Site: brandenburg
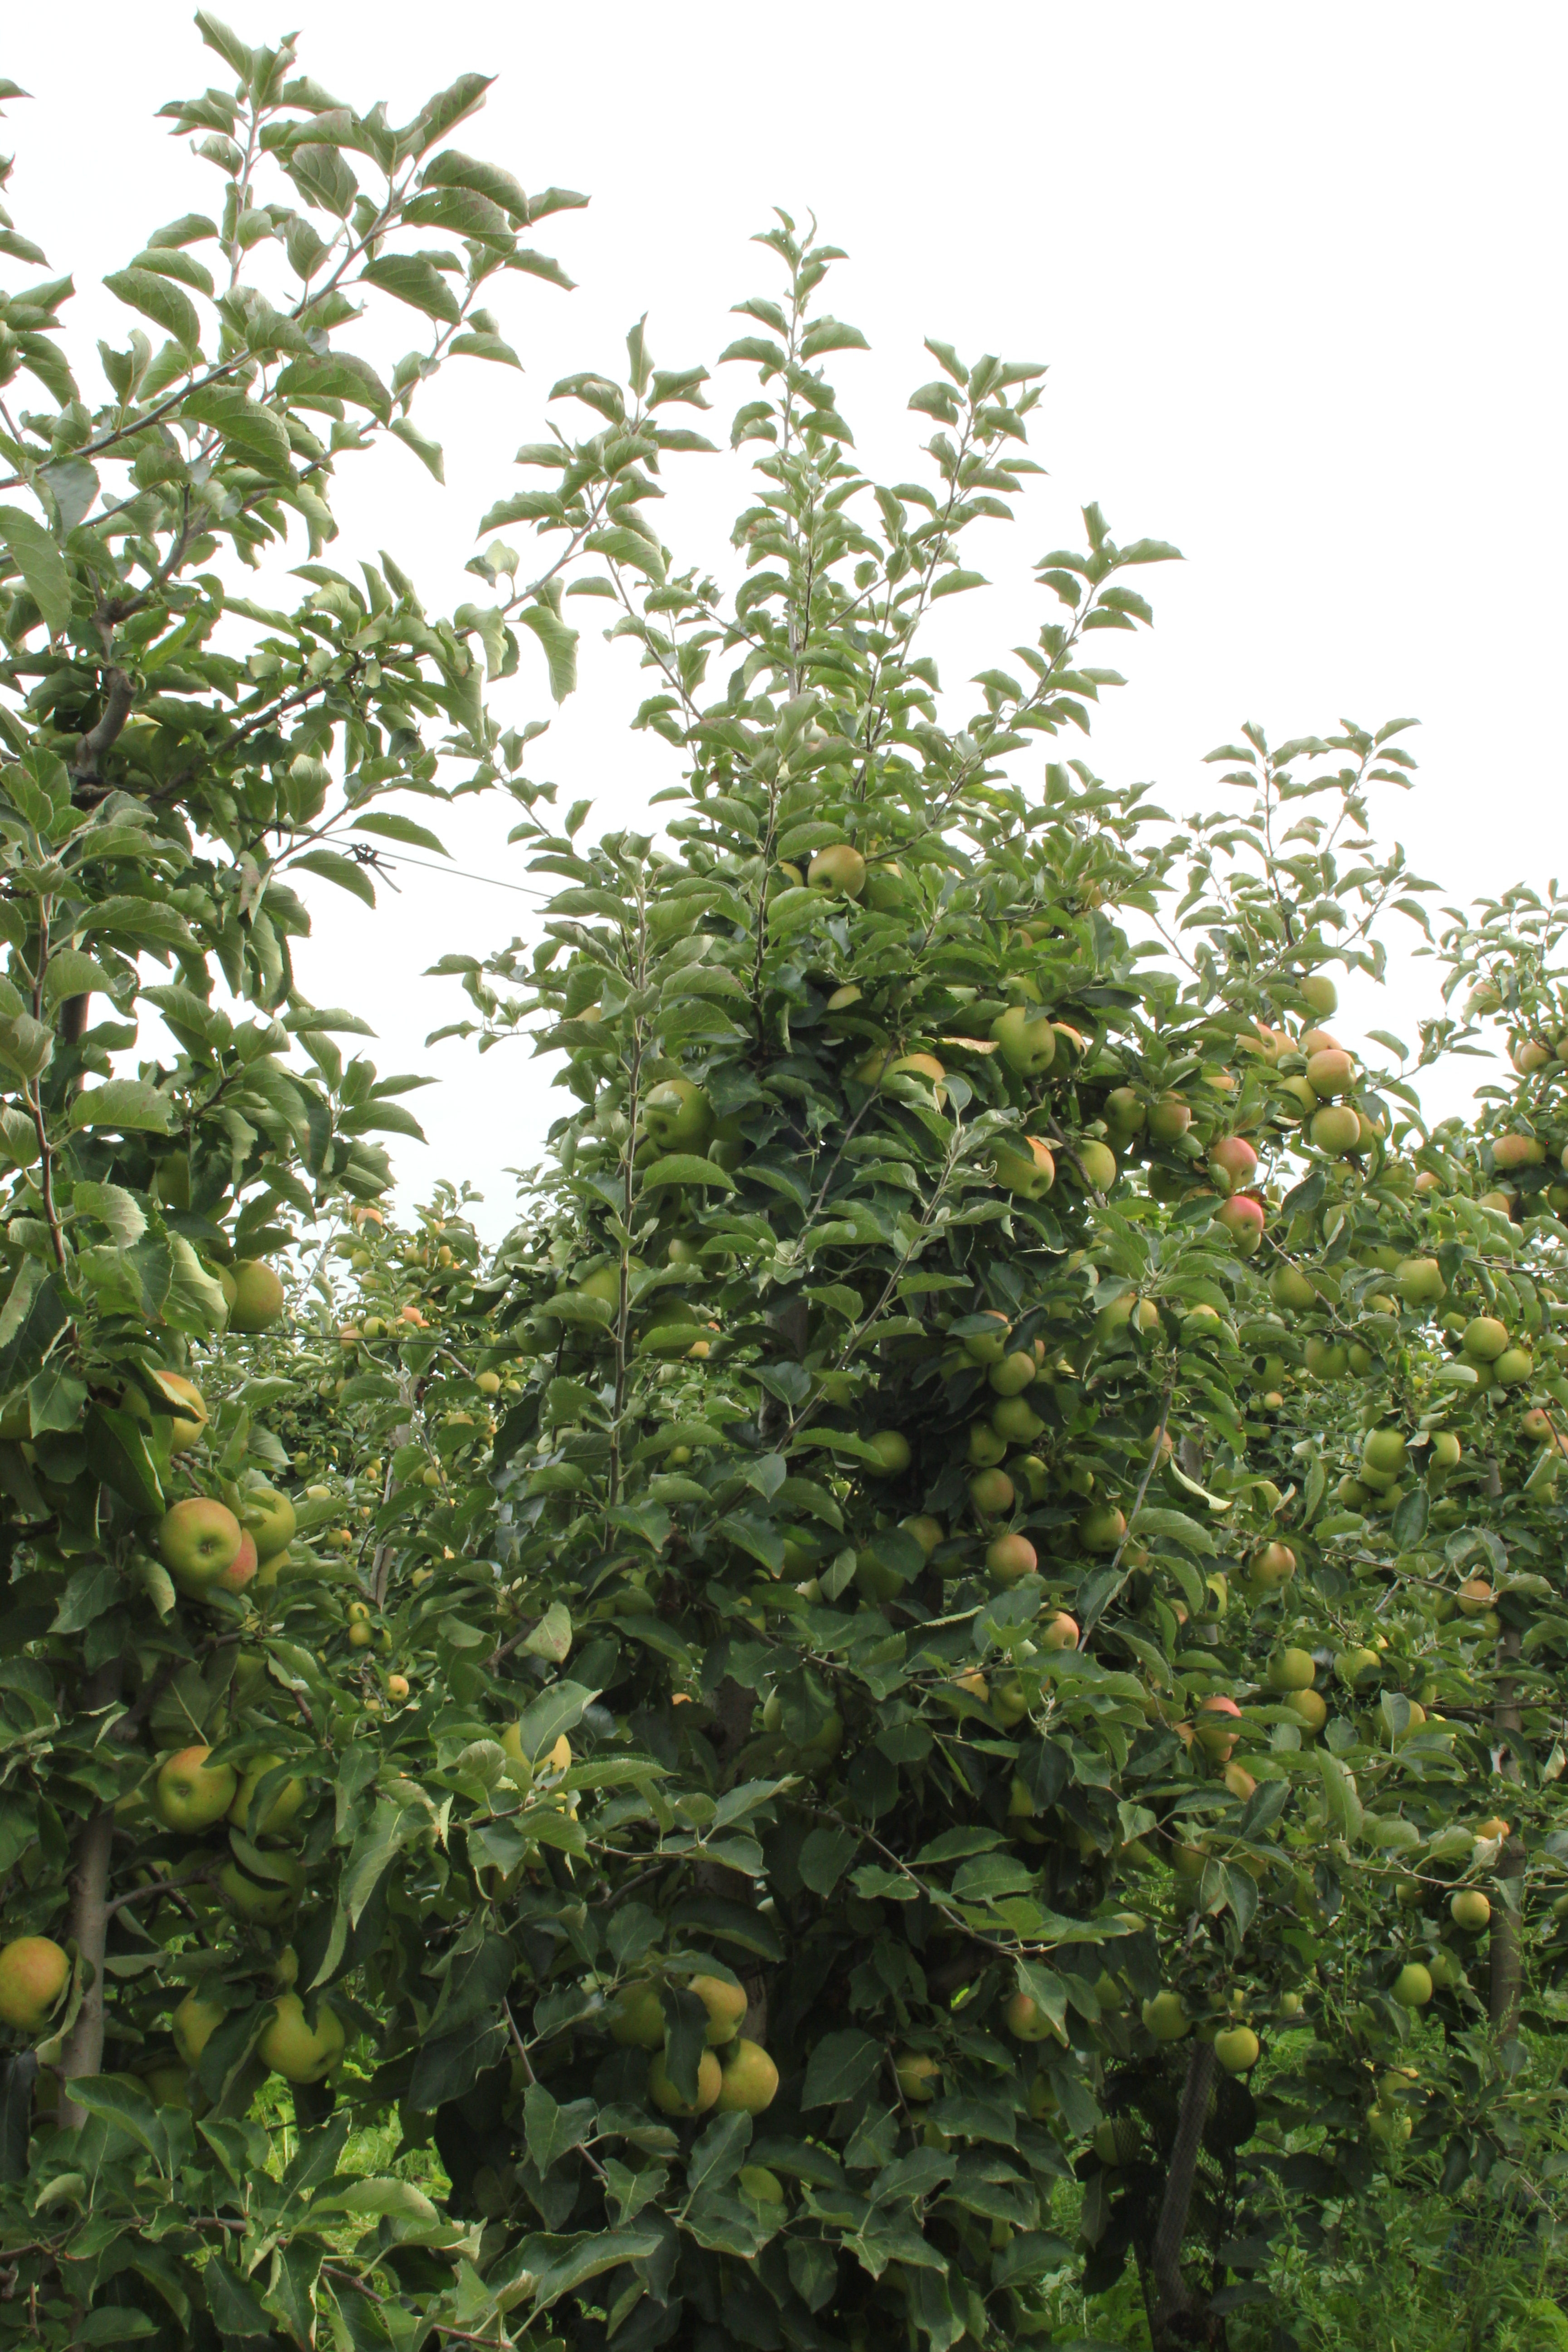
Growth stage (BBCH 87): Maturity of fruit and seed